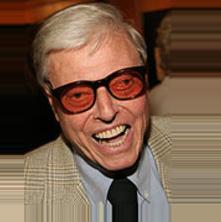
Age: 88